Carmelite Friary, King's Lynn

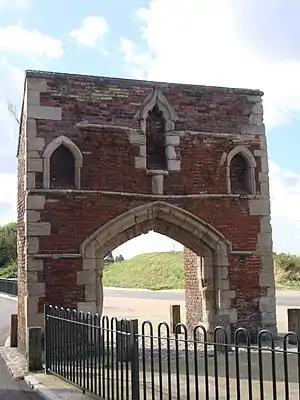
The remains (the gatehouse) of the Carmelite friary, King's Lynn, Norfolk

The Carmelite Friary, King's Lynn, also Whitefriars, King's Lynn, was a friary of the Carmelites in King's Lynn, Norfolk, England. It was founded before 1261; according to Francis Blomefield, the county historian, the founder was William Bardolf (died 1275), whose descendant, William Bardolf, Lord Bardolf, was buried there. In the early part of the 15th century the theologian and preacher Alan of Lynn (died after 1420) was a member of the community. The friary was dissolved in 1538.